Colosseum

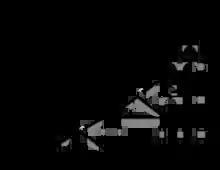
Diagram of the levels of seating

Later popes initiated various stabilization and restoration projects, removing the extensive vegetation which had overgrown the structure and threatened to damage it further. The façade was reinforced with triangular brick wedges in 1807 and 1827, and the interior was repaired in 1831, 1846 and in the 1930s. The arena substructure was partly excavated in 1810–1814 and 1874 and was fully exposed under Benito Mussolini in the 1930s.